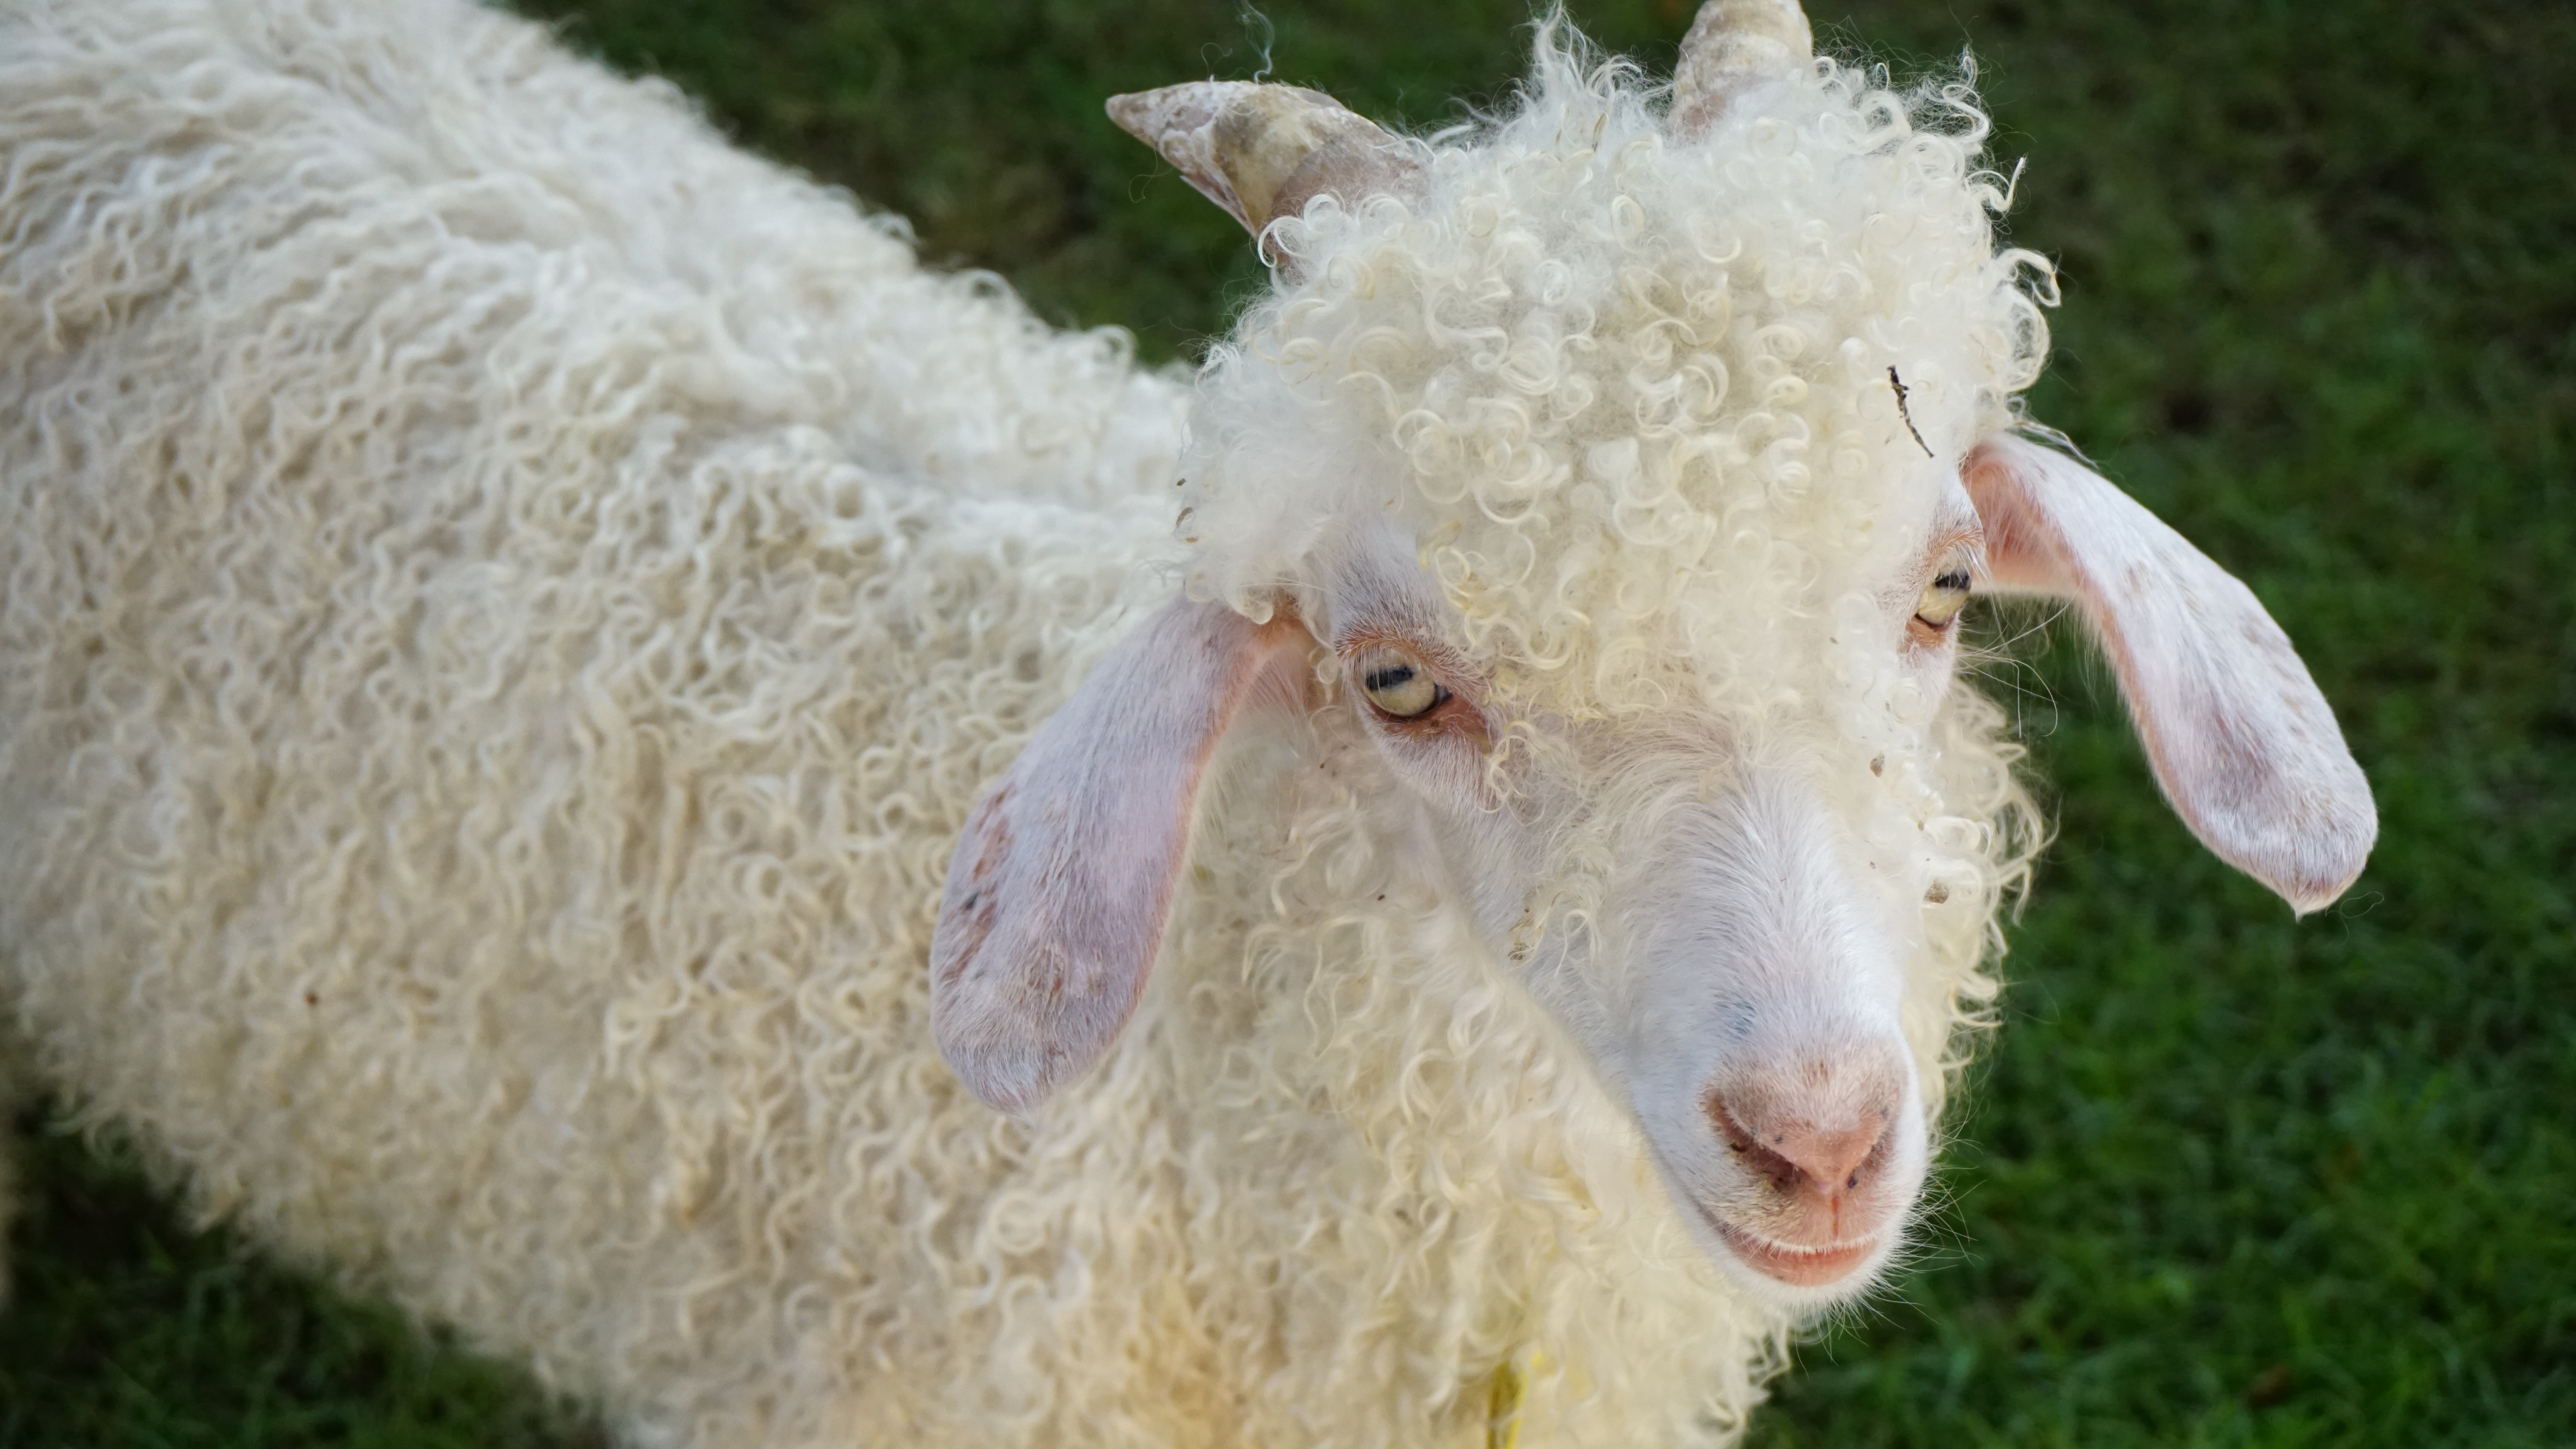
alpaca, safari, park, jungle, forest, nature, wildlife, africa, travel, animal, adventure, wild